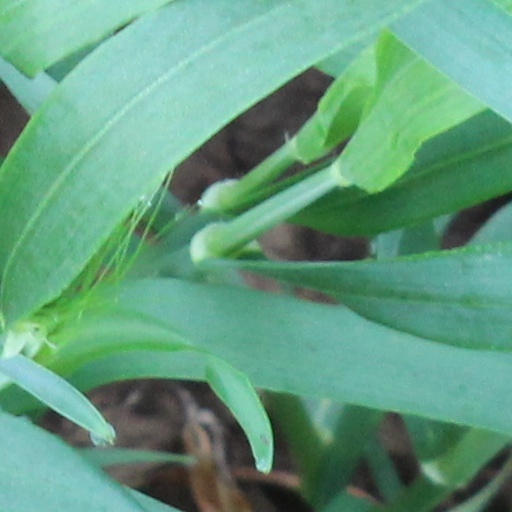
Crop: wheat